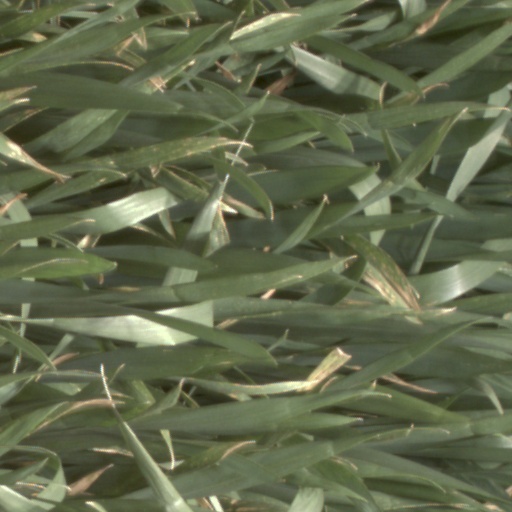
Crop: wheat